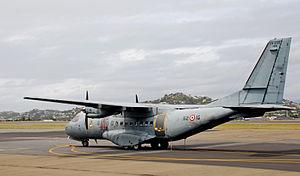
La base aérienne 186 Lieutenant Paul Klein est une base aérienne de l'Armée de l'air française située sur l'actuel aéroport de Nouméa - La Tontouta au lieu-dit La Tontouta dans la commune de Païta à 52 km au nord-ouest de Nouméa en Nouvelle-Calédonie. Dépendant de l'Armée l'air depuis le 23 août 2011, elle était auparavant nommée base d'aéronautique navale de la Tontouta ou BAN Tontouta et était une base d'aéronautique navale de la Marine nationale française.